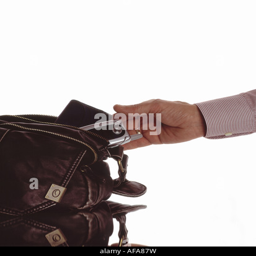
hand reaching towards , into a handbag